Dean Karnazes

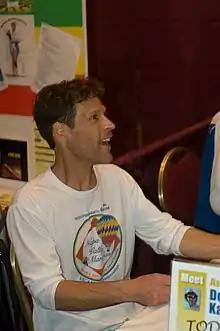
Karnazes at the 2008 Napa Valley Marathon expo

Dean Karnazes (born "Constantinos Karnazes"; August 23, 1962), is an American ultramarathon runner, and author of "Ultramarathon Man: Confessions of an All-Night Runner", which details ultra endurance running for the general public.